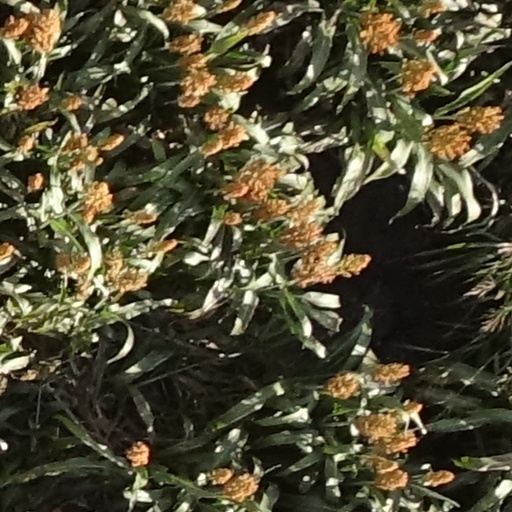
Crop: sorghum